Hank Gowdy

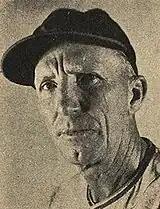
Gowdy as Reds coach

After his playing career was over, he became a coach with the Giants, Braves, and the Reds. When the United States entered World War II, Gowdy enlisted as a Captain at the age of 53 and was later promoted to major. In December 1944, he returned to Fort Benning, where he served as Chief Athletic Officer. The baseball field at Fort Benning bears his name. He returned to coaching in with the Reds, and he even served as manager for four games at the end of the season. By 1948, he had retired from baseball.